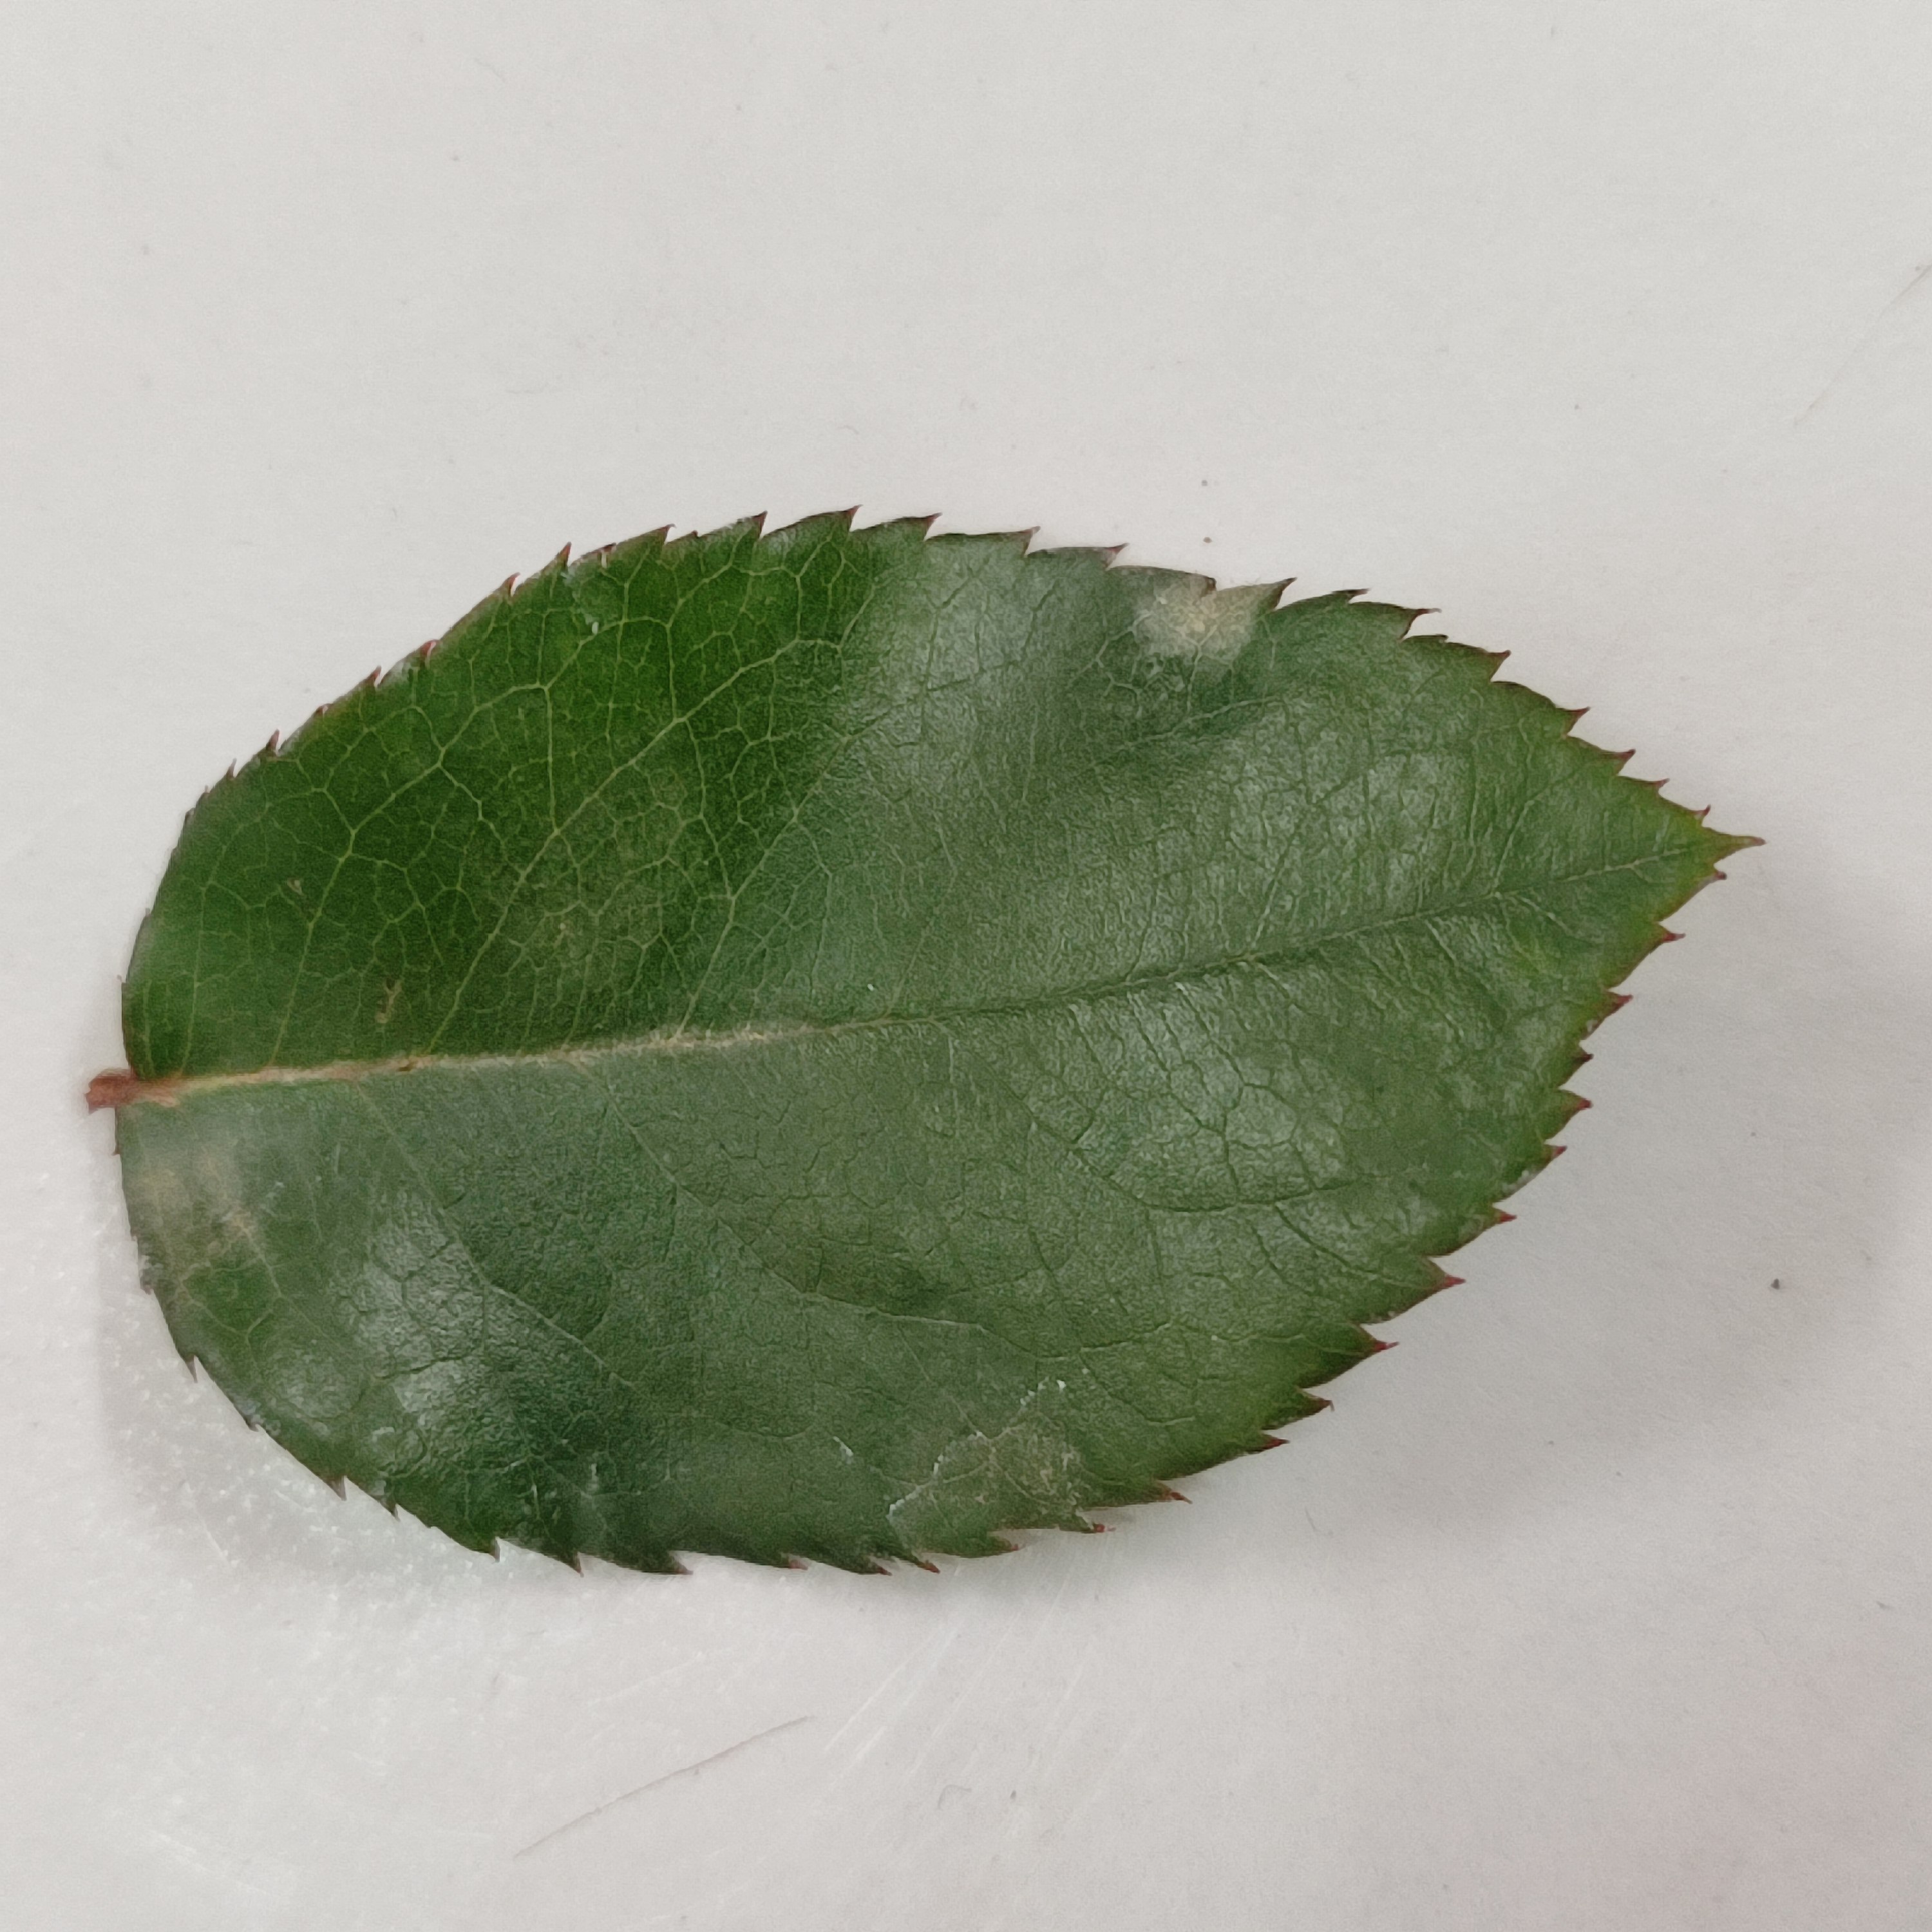
Label: Healthy Leaf